Cinema of Naples

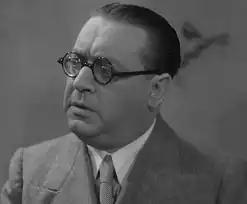
Oreste Bilancia in "Fermo con le mani!".

In the two-year period 1924–1925 a third of Italian films were shot in the Neapolitan capital, in a shed located on the corner of via Cimarosa and via Aniello Falcone. In 1934 Eduardo and Peppino De Filippo made their debut as film actors in "Il cappello a tre punte" while Naples of other times, from 1938, saw Vittorio De Sica as an actor; in 1937, with "Fermo con le mani!" by Gero Zambuto, Neapolitan legend Totò made his debut as a film actor.